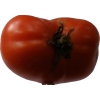
Label: tomato